Sharabha

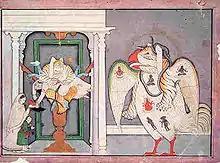

The legend of Sharabha as an incarnation of Shiva is narrated in many Hindu scriptures and each presents a different version to suit one's religious beliefs. But one common refrain in all these depictions is that Sharabha is a combination of a huge animal-bird beast with enormous strength manifested with the purpose of pacifying similar ferocious avatar of Vishnu such as Narasimha (man-lion).